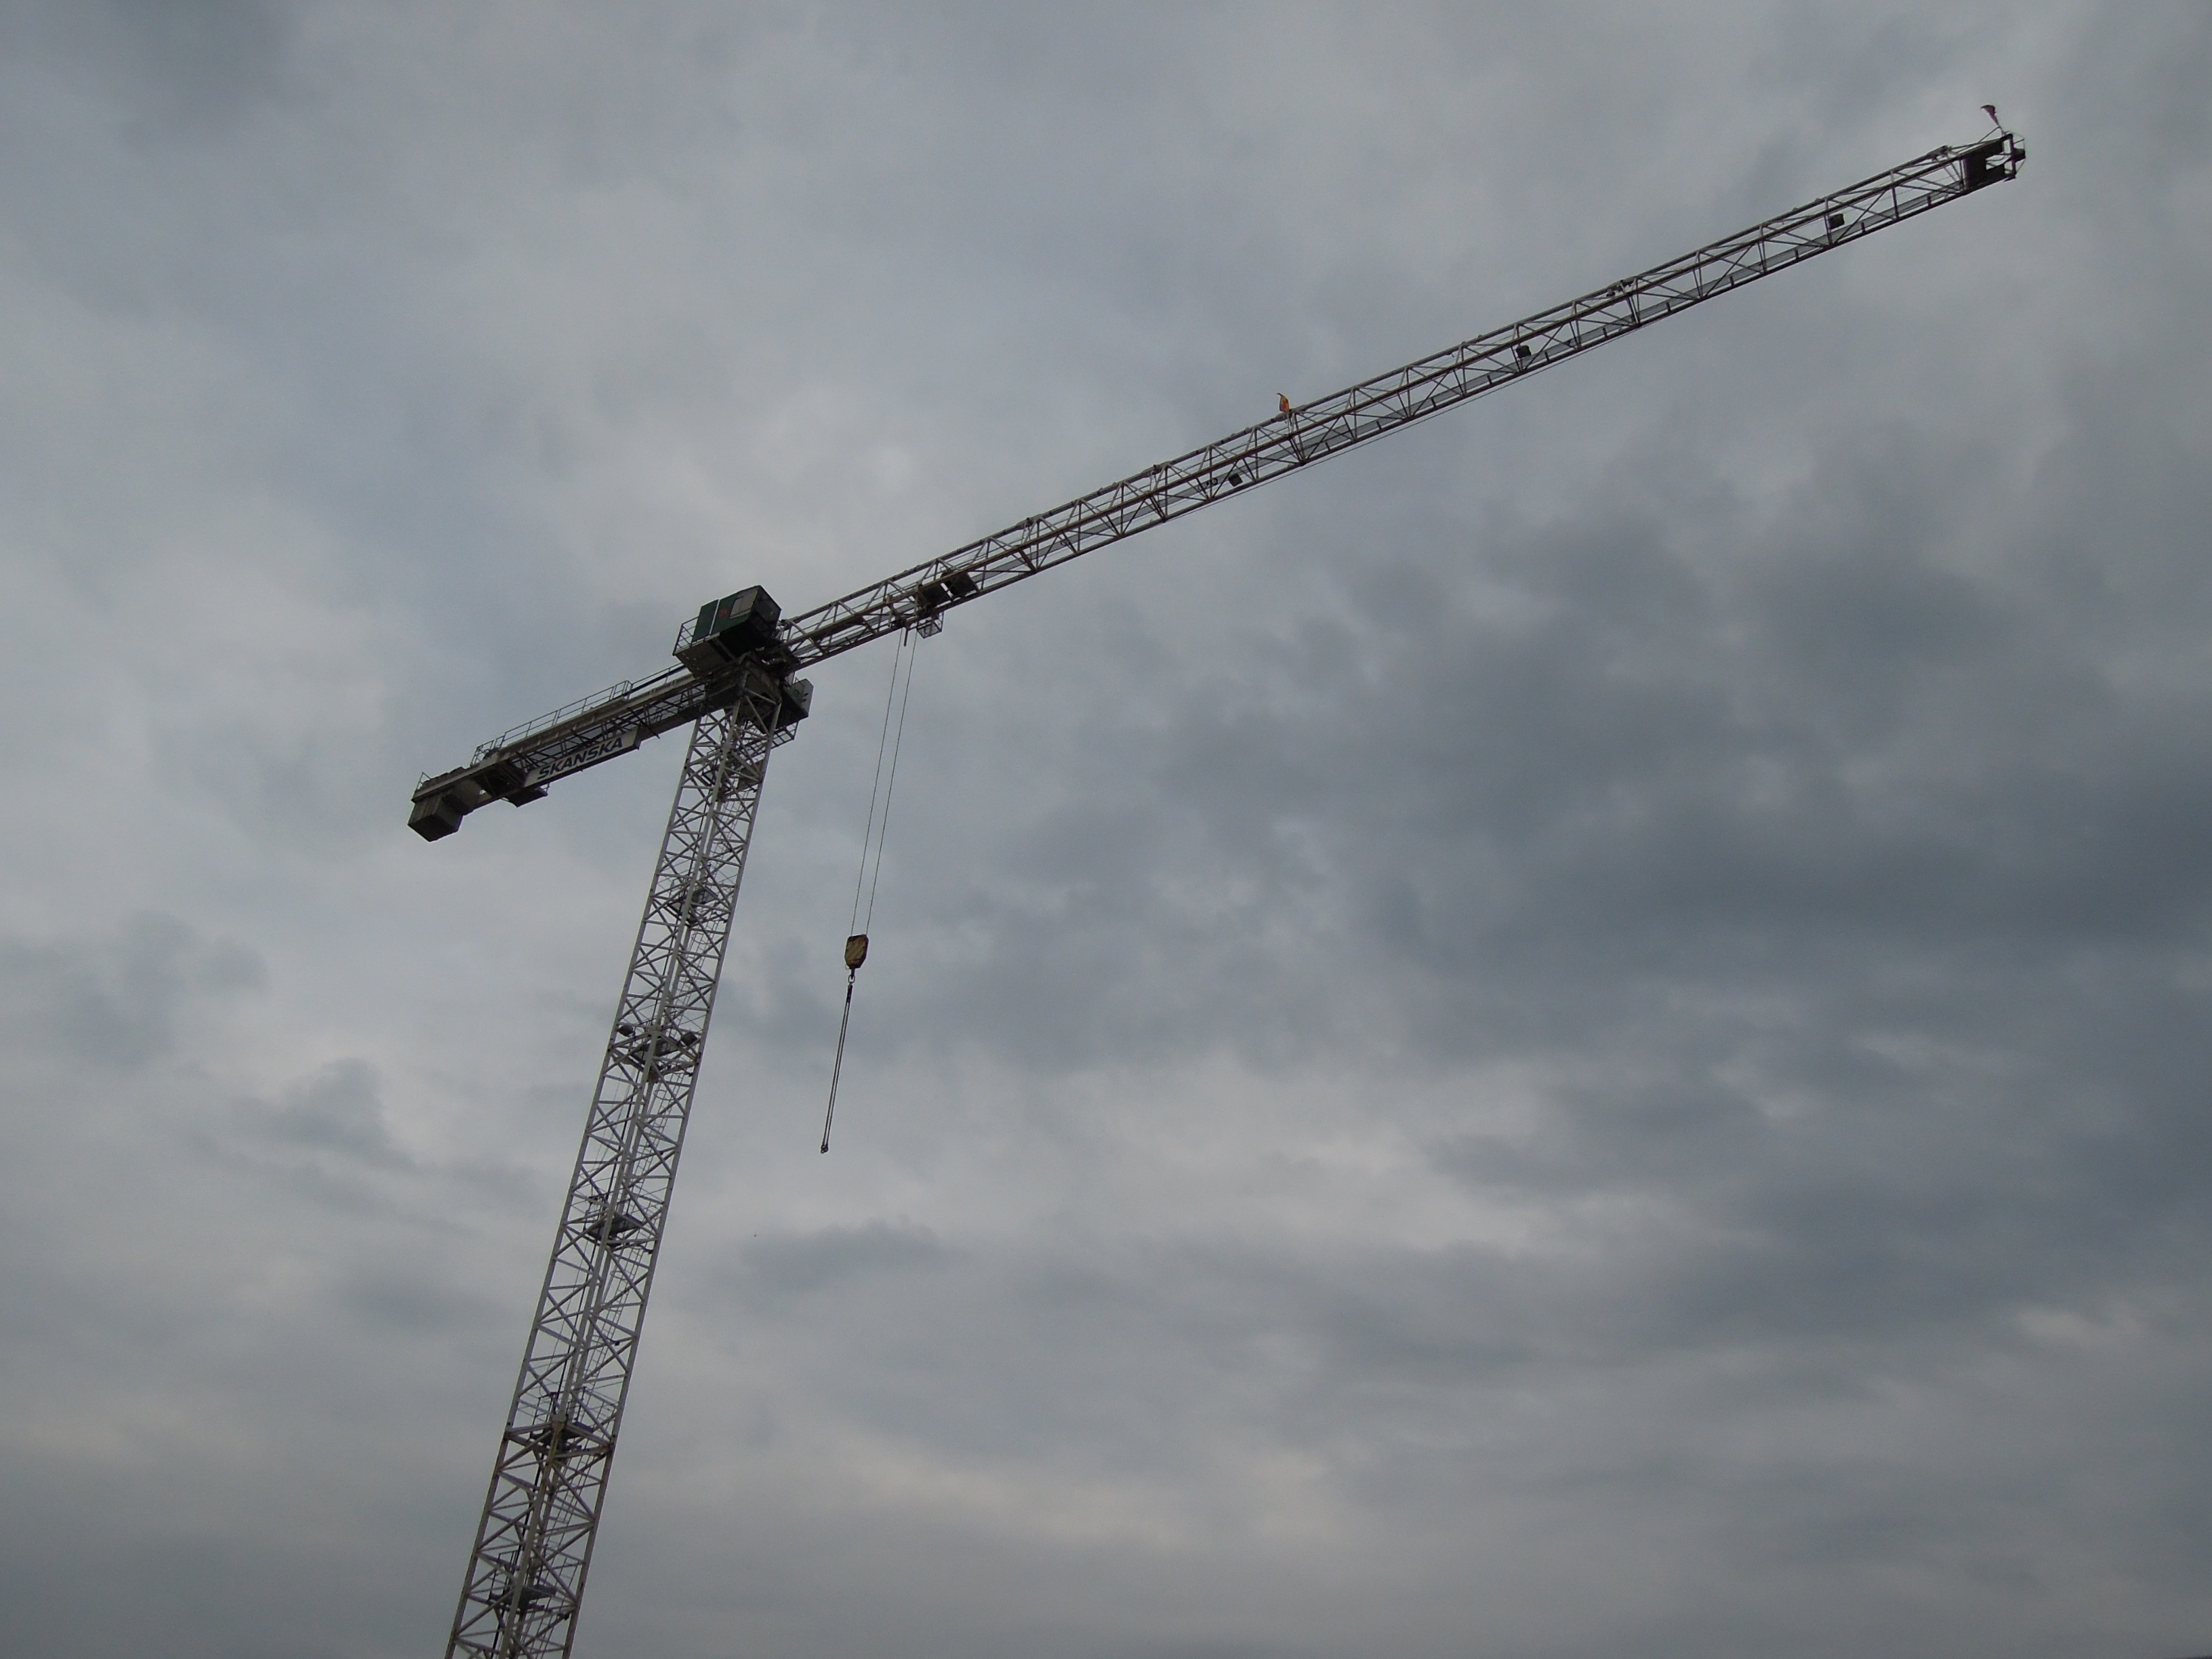
sky, wind, building, high, vehicle, mast, machine, street light, electricity, lighting, construction site, crane, vantaa, finnish, to build a, atmosphere of earth, electronics accessory, overhead power line